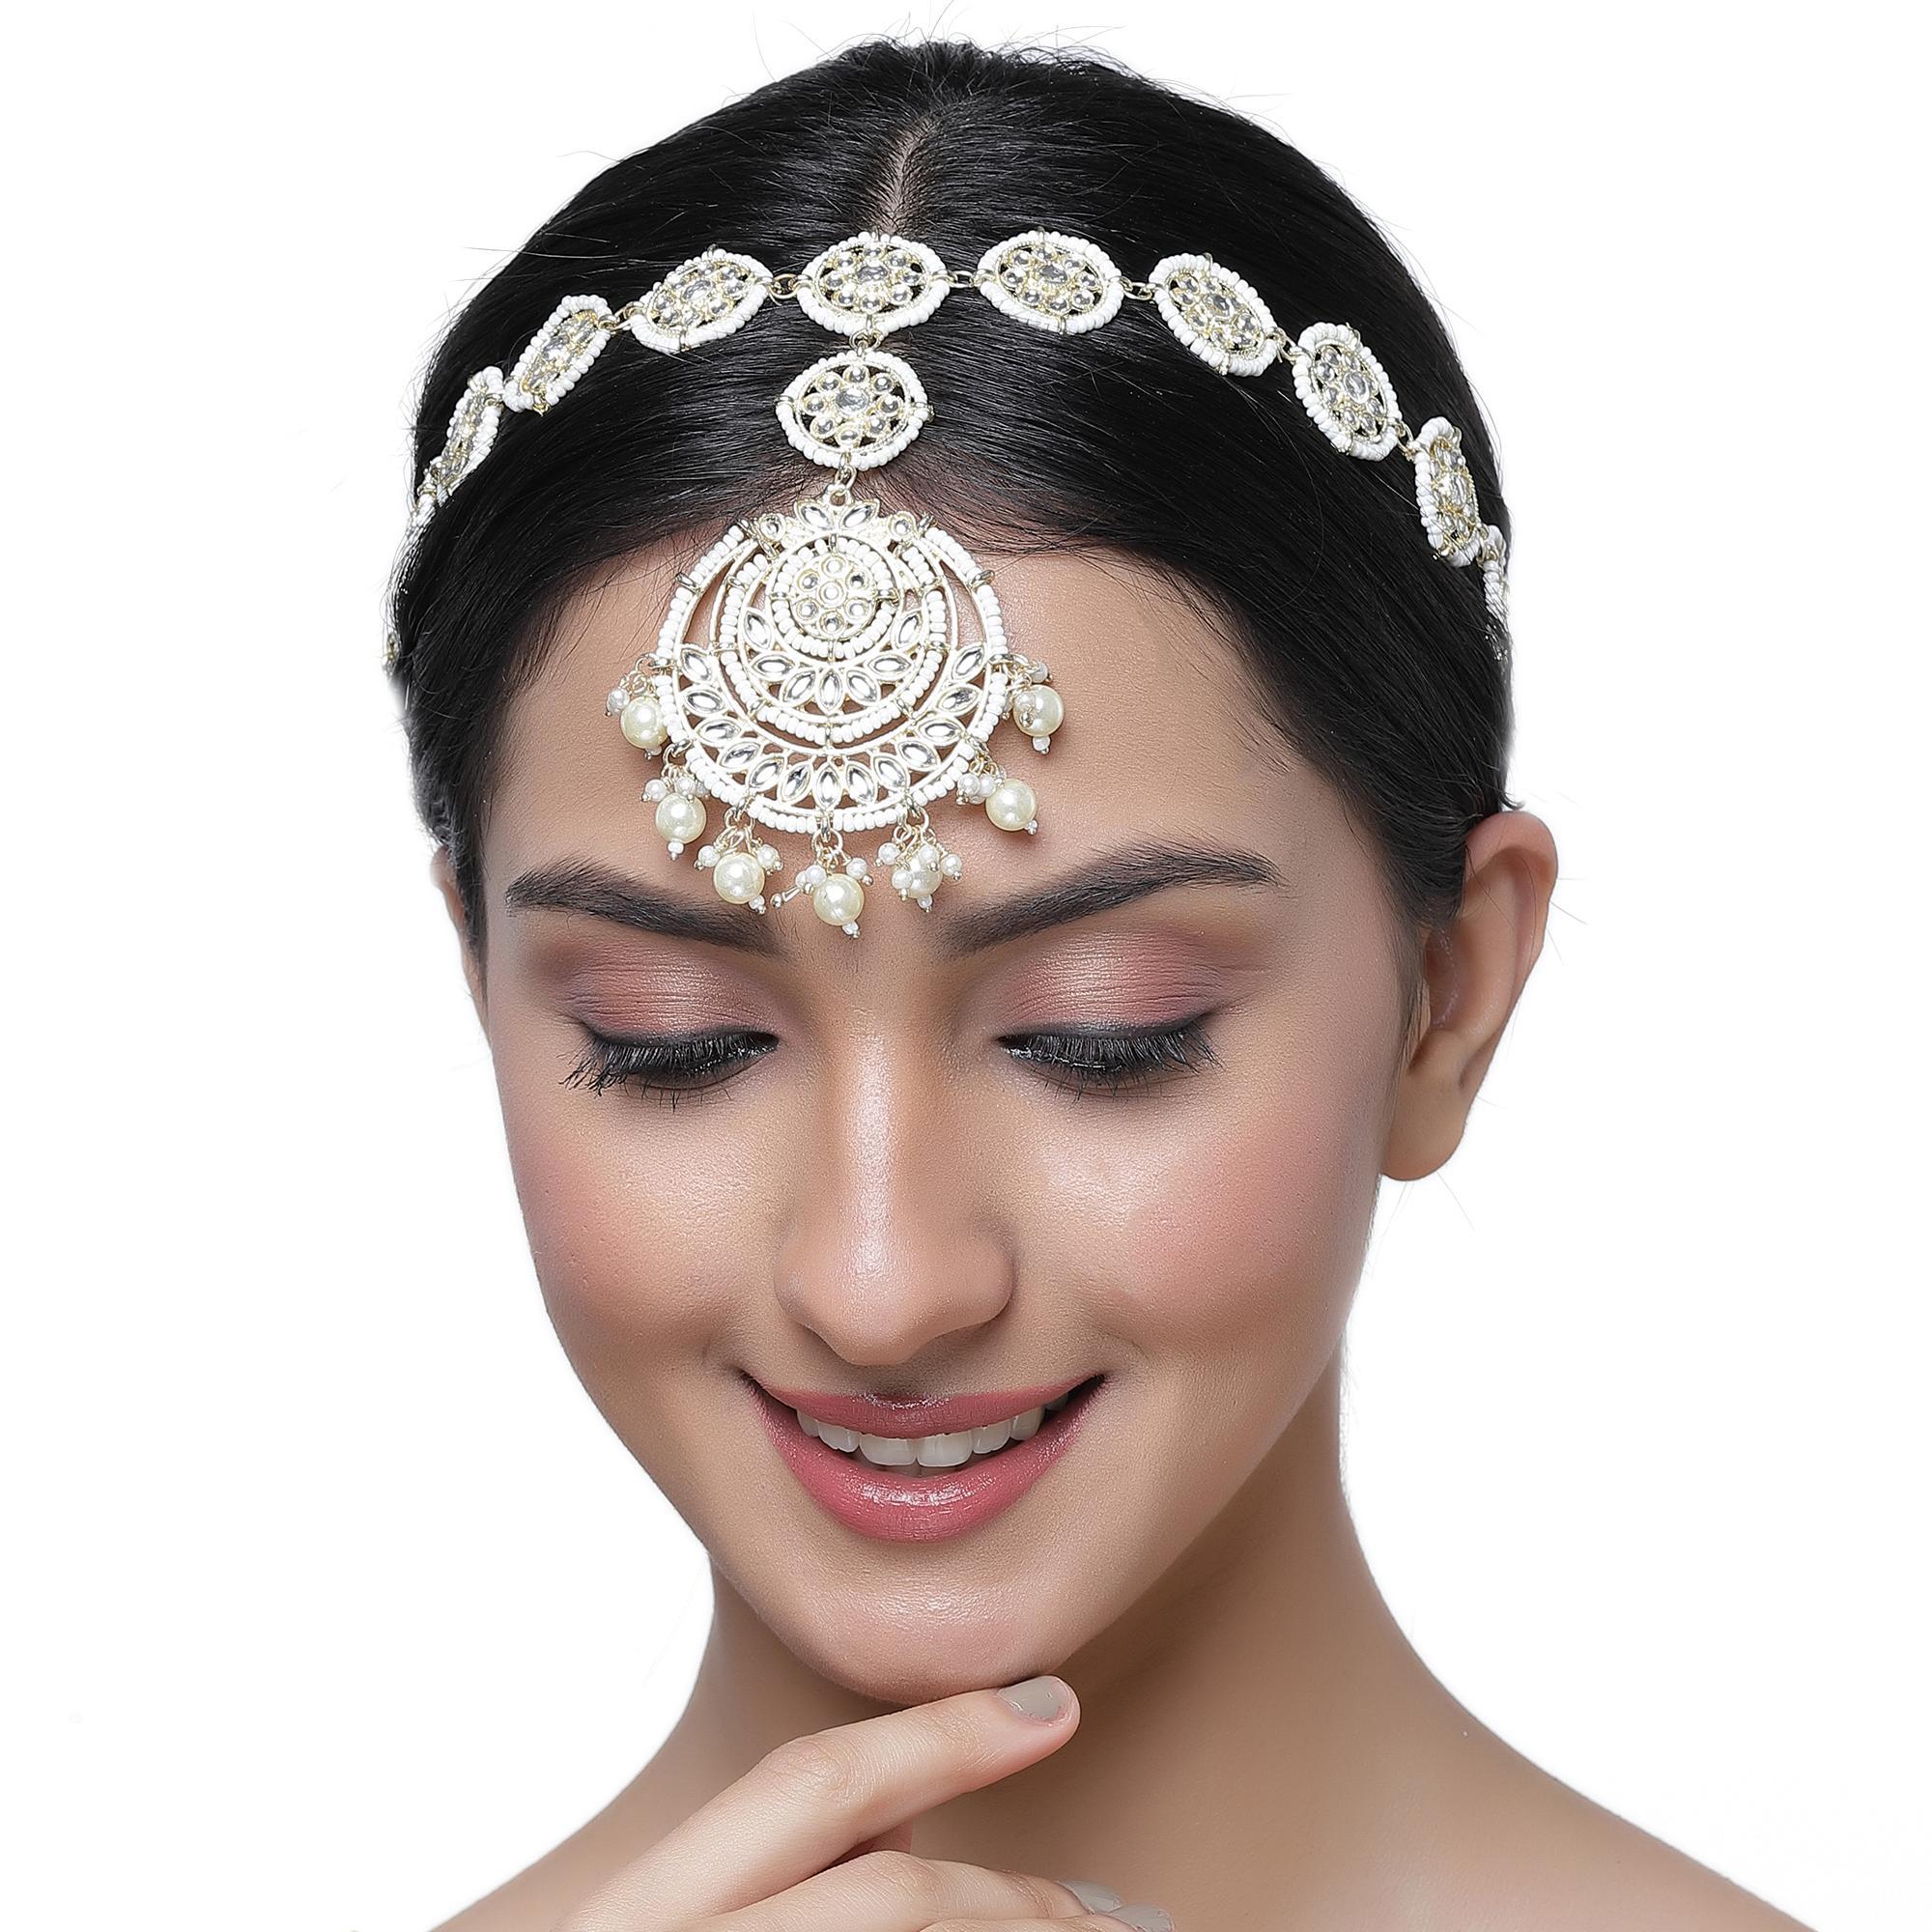
Zeneme Gold-Plated Stone White Kundan Studded Vilandi Crescent Shaped Handcrafted Sheeshphool For Women
Type: Traditional Jewellery
Brand: Zeneme
Price: Rs. 349
 Stylish party wear sheeshphool - zeneme fashion jewellery presents these stylish sheeshphool which are suitable for all occasions office wear, wedding and party wear. The colour complements all outfits and may be worn as a statement piece to any occasion. The designer artificial jewellery at zeneme is available in various designs and patterns like floral design, heart shape design, dancing peacock, crystal design and many more. The imitation designer jewellery that will go with your outfit and style up your fashion statement with variable designs and patterns to give you charming and elegant look is available at zeneme. Zeneme has huge collection of designer imitation jewellery like american diamond jewellery collection, gold plated jewellery collection, temple jewellery collection, valentine collection, jewellery combos and many more.
Features: What you get - gold-plated vilandi crescent shaped sheeshphool, has white kundan studded details, secured with hook closure. ,Luxury gifting idea - give a meaningful and luxurious gift with zeneme jewellery.,Material craftsmanship - finest quality stones and environmentally friendly nonprecious metals are used for making the jewelry set.,Jewellery care - keep the jewellery away from direct heat, water, perfumes, deodorants and other strong chemicals as they may react with the metal or plating.,Nickel free and lead free as per international standards that makes it very skin friendly.,It is safe for wearing for long hours. Exquisite handwork is required since some crystals are too small to pick my fingers, really hard and time-consuming.,Store the jewellry when not in use in a storage box or a cloth pouch to retain its shine.,The plating is non-allergic and safe for all environments. . Dimensions - band length - 26 cm band width - 9.5 cm weight - 48 gm
Included: Pack Of 1 X Kundan Studded Vilandi Crescent Shaped Sheeshphool